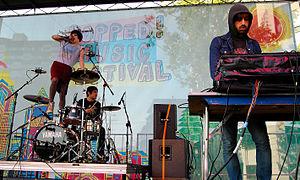
Crystal Castles est un groupe Canadien de musique électronique formé en 2006 à Toronto dans l'Ontario et fondé par Ethan Kath et Alice Glass. Les membres actuels sont Ethan Kath et Edith Frances.